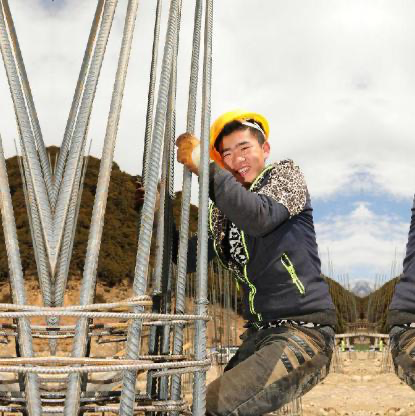
Objects in the image:
label: helmet